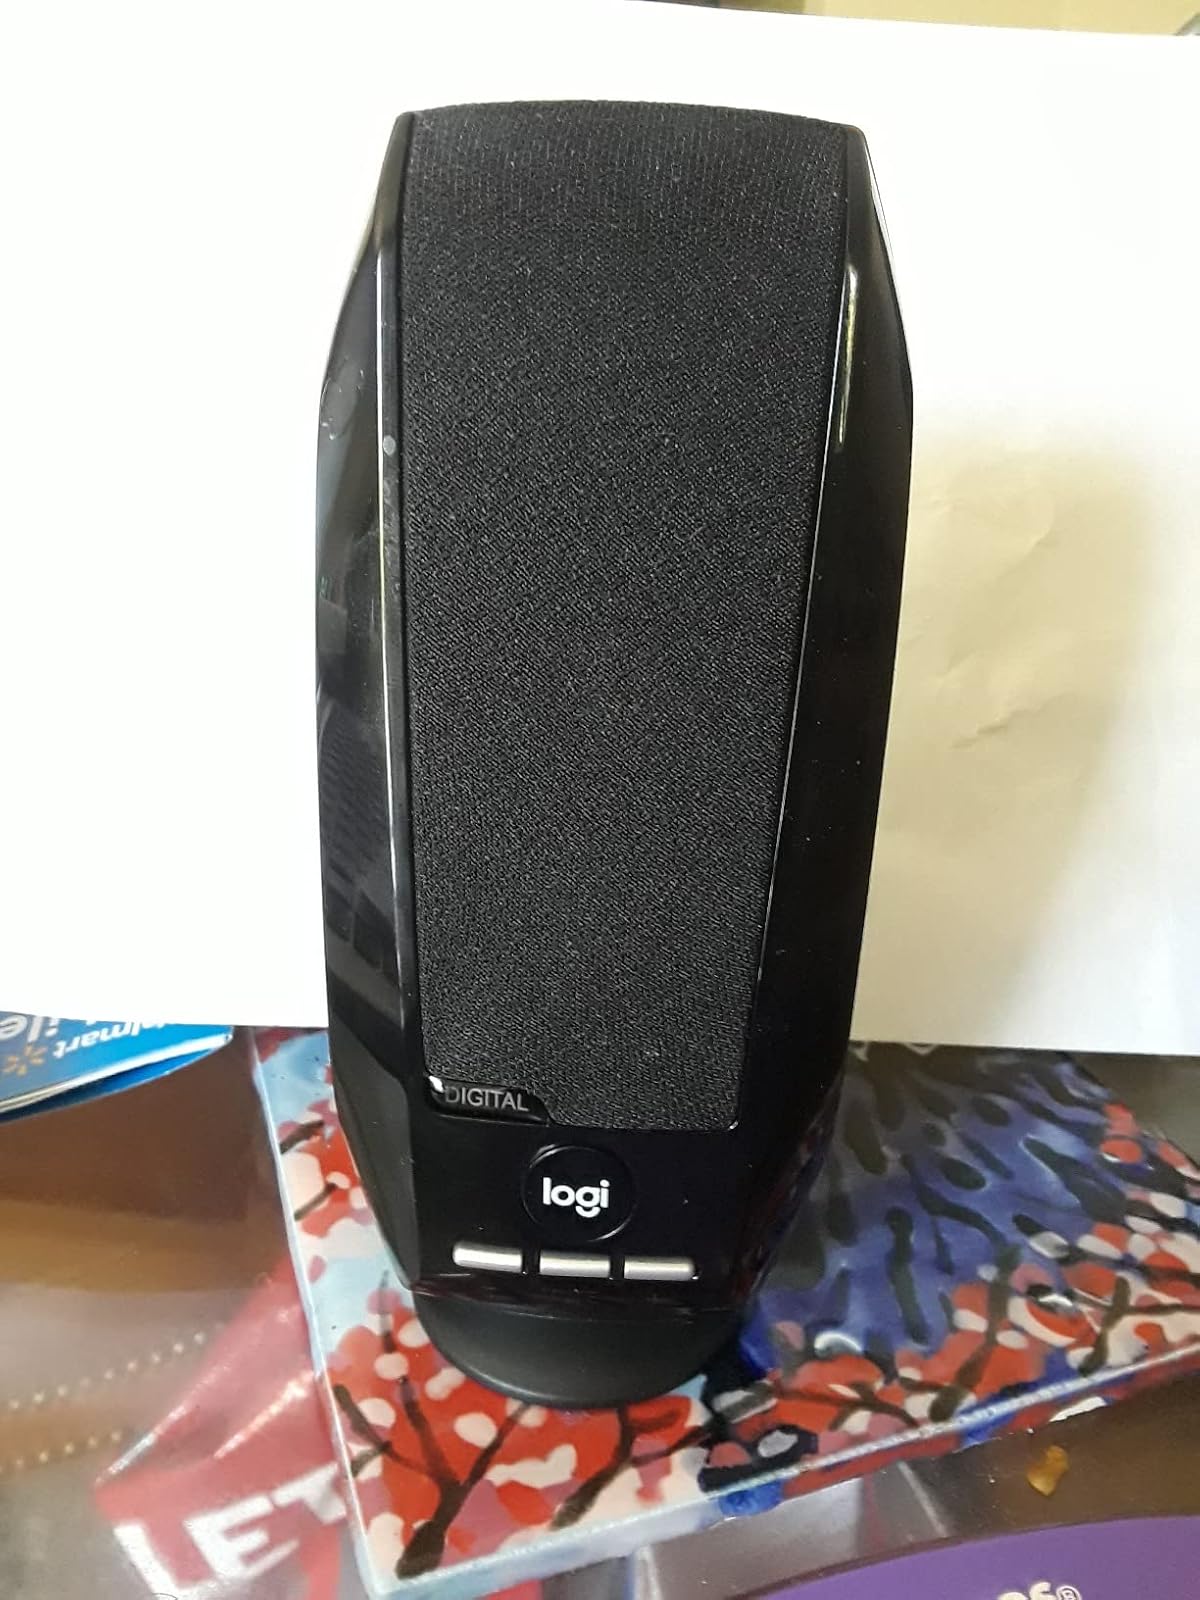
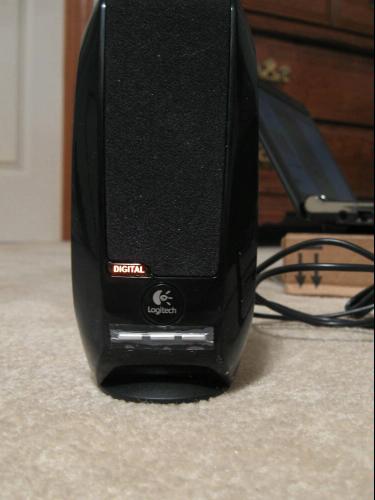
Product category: speaker
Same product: yes